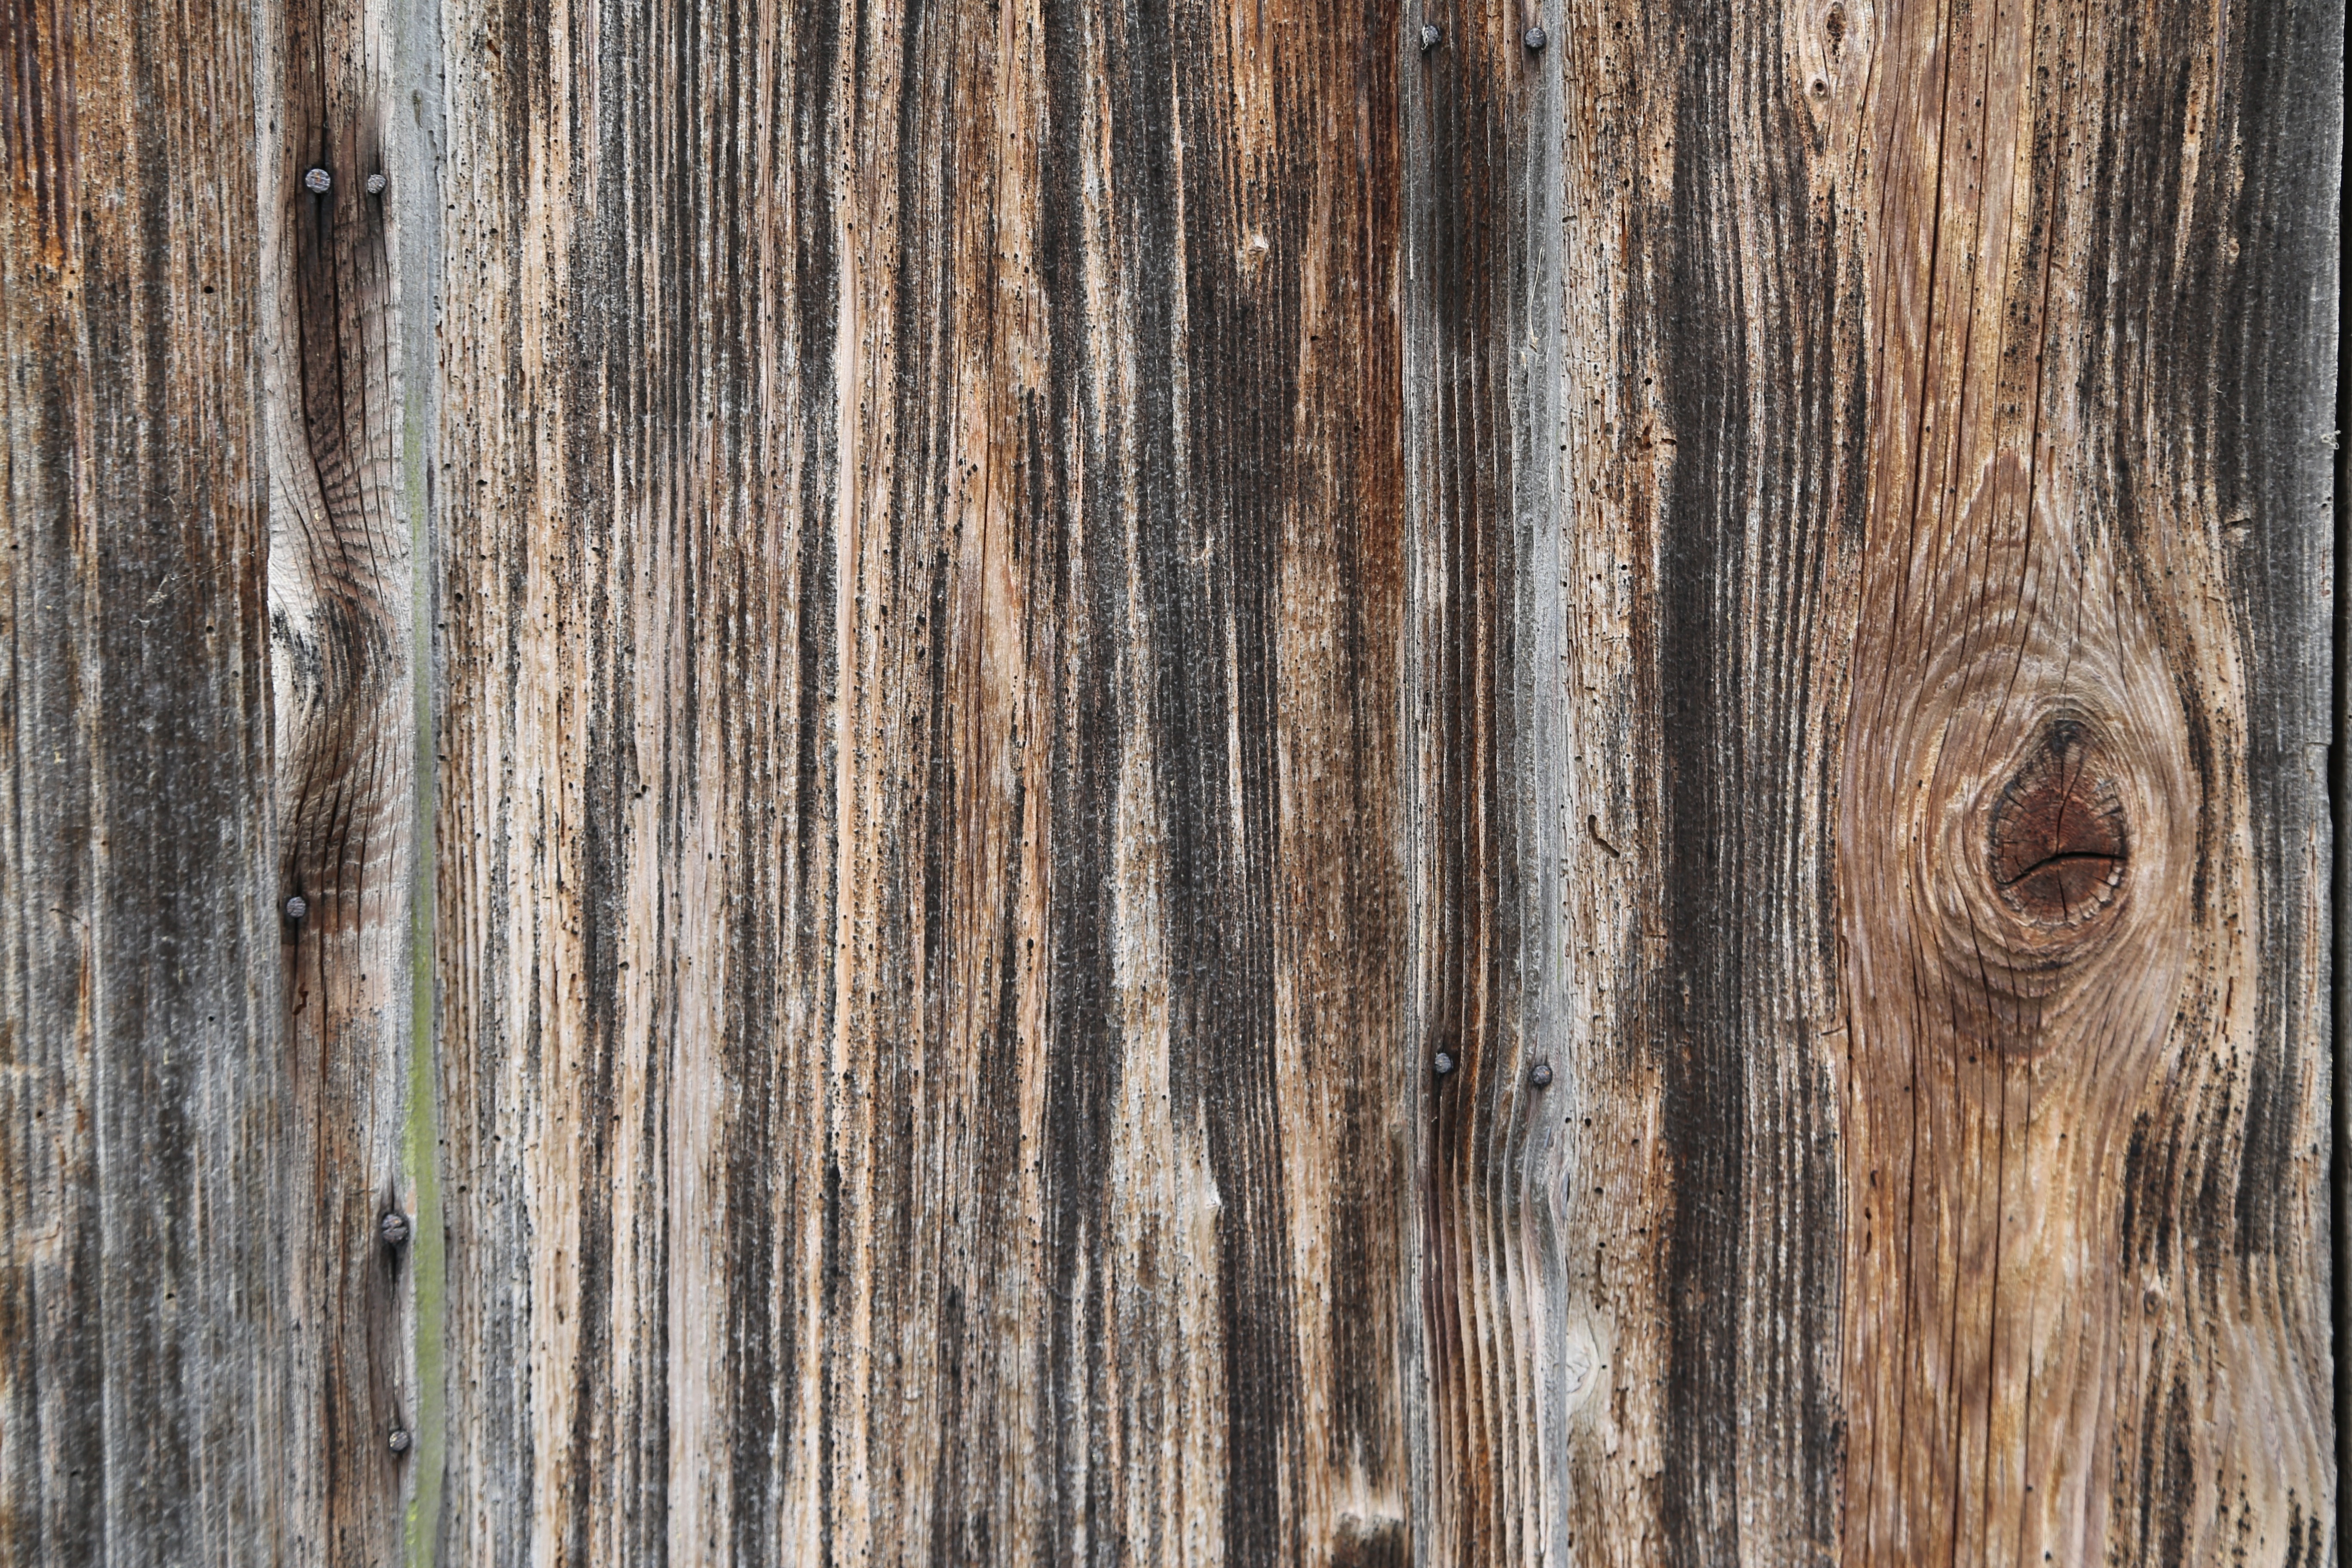
tree, branch, structure, plant, wood, grain, texture, plank, floor, trunk, wall, lumber, background, hardwood, boards, wooden wall, wood fence, wooden boards, wall boards, flooring, wood flooring, construction fence, woody plant, laminate flooring